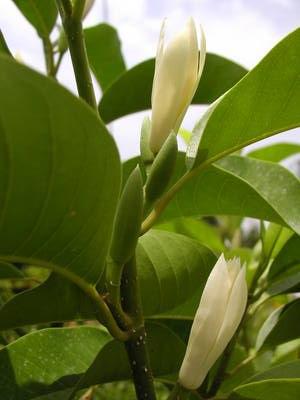
Michelia est un genre de plantes à fleurs de la famille des Magnoliaceae.
Michelia alba est une plante ligneuse de la famille des Magnoliacées.